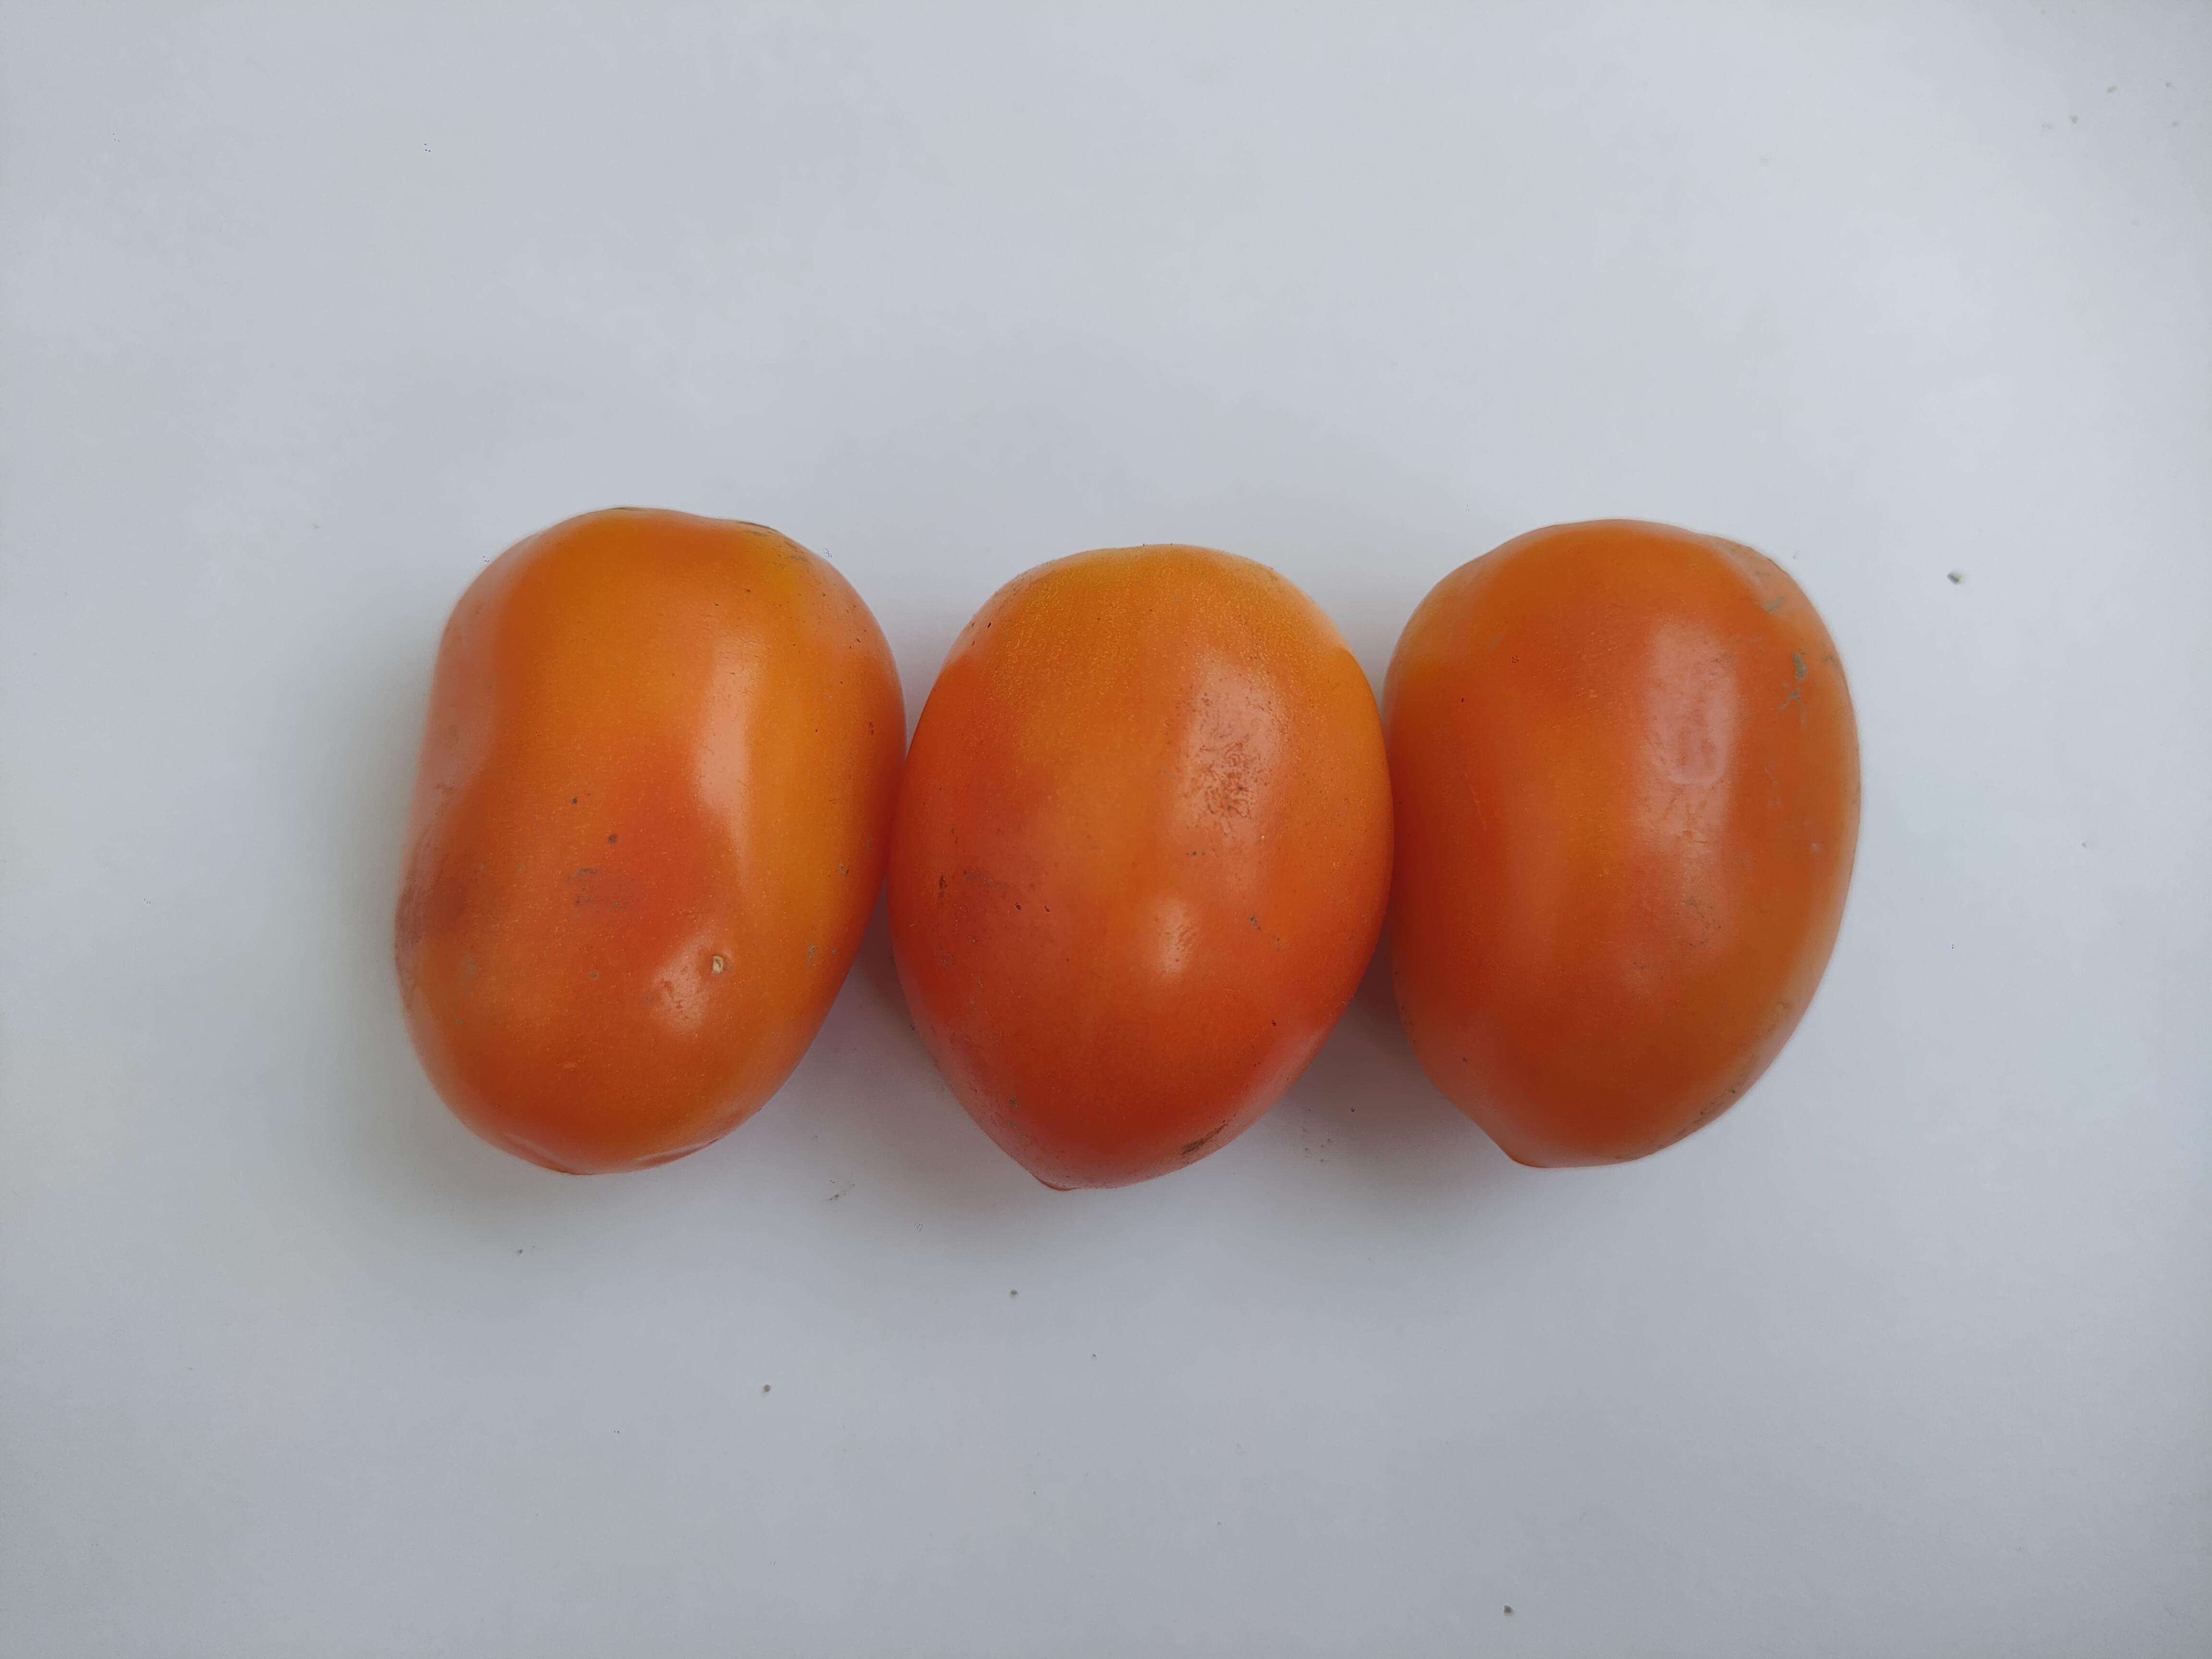
Label: Tomato